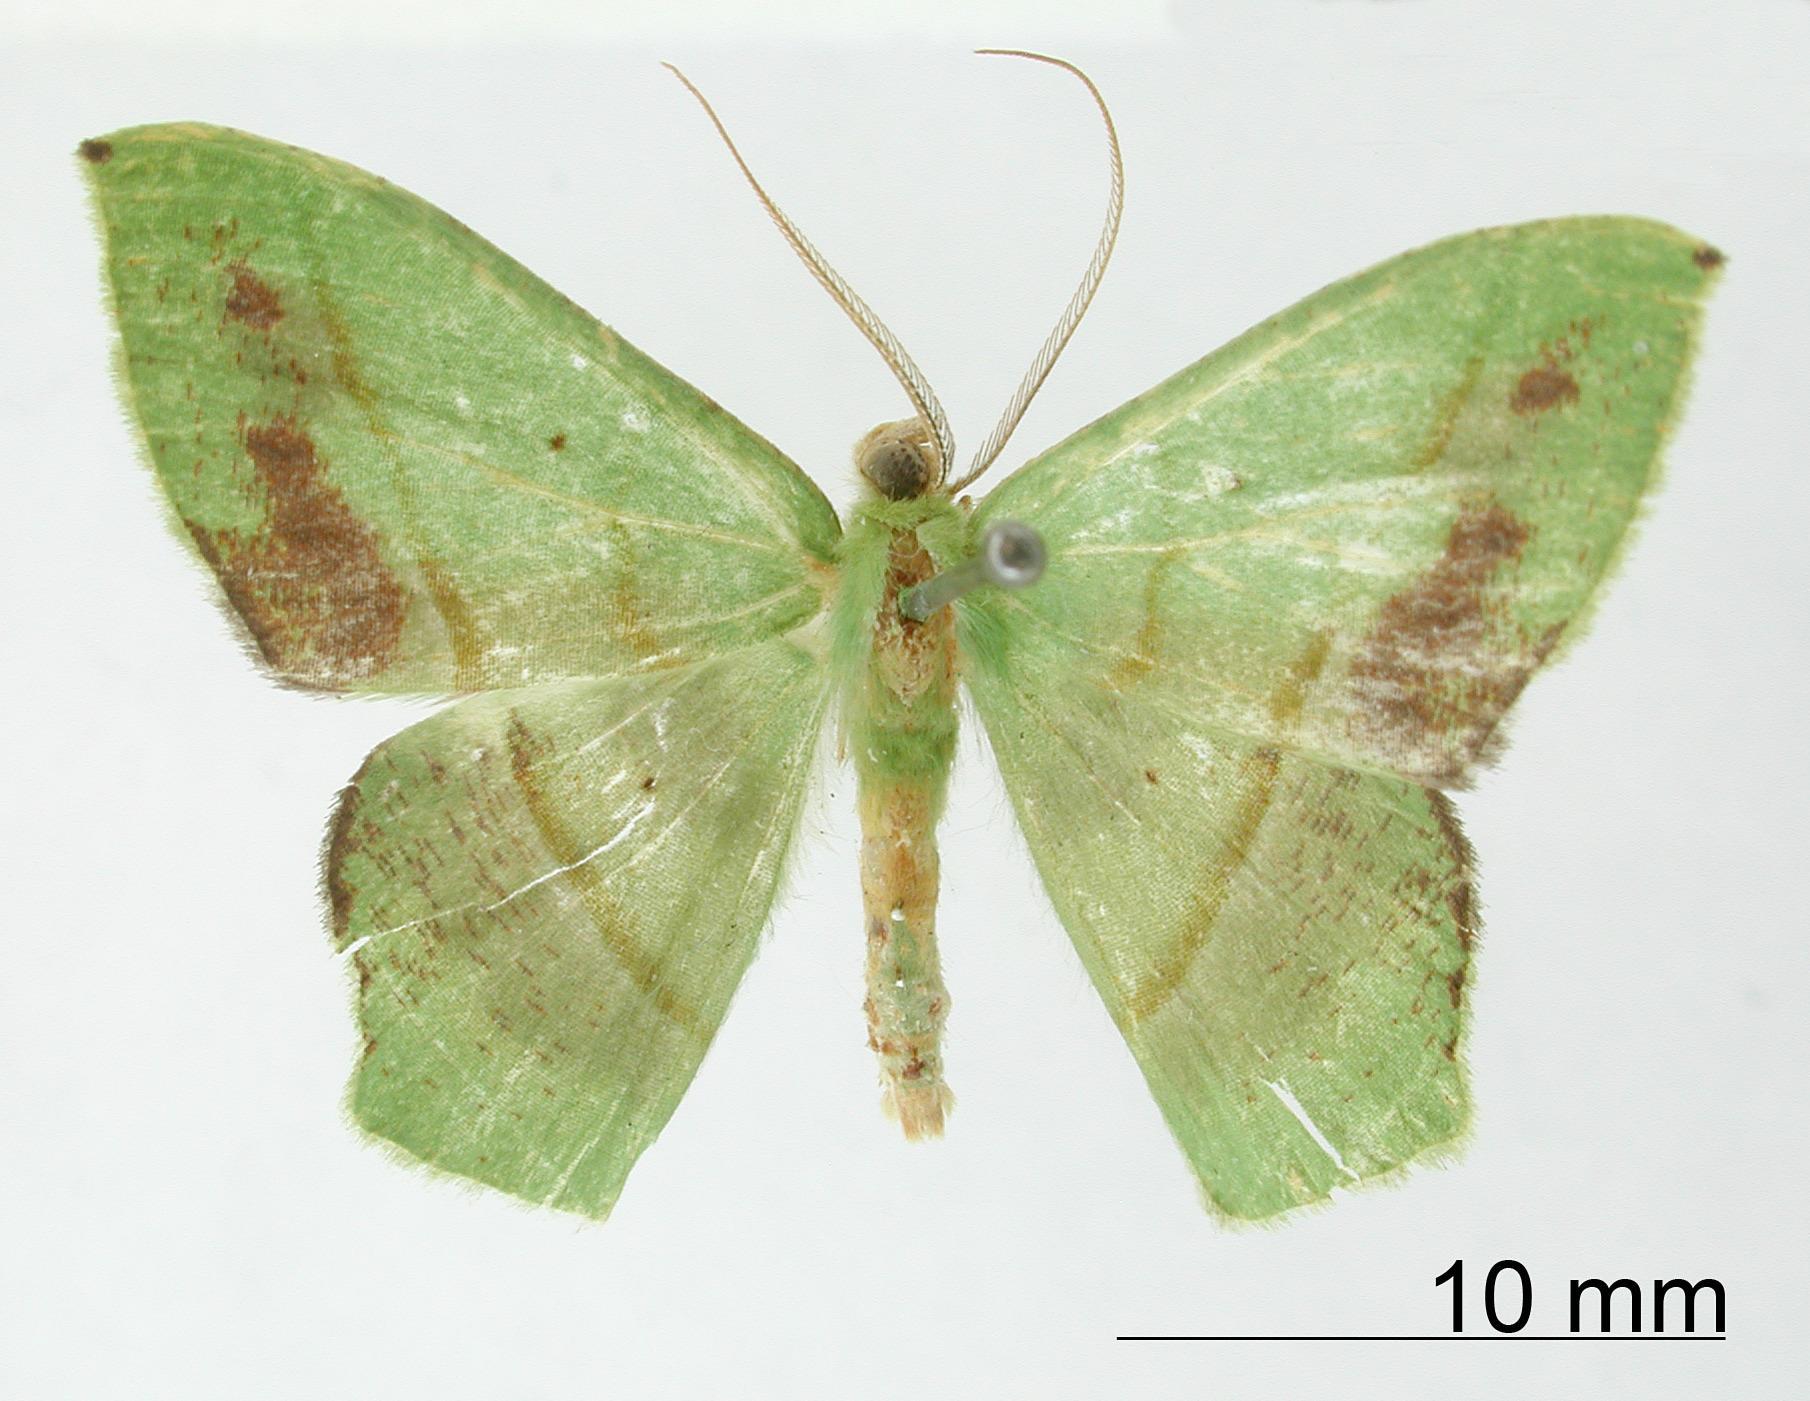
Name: Melochlora affinis
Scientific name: Melochlora affinis Warren, 1906
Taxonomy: Animalia, Arthropoda, Insecta, Lepidoptera, Geometridae, Geometrinae
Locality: St. Laurent, Maroni, St. Laurant du Maroni, French Guiana
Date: Dec 1904